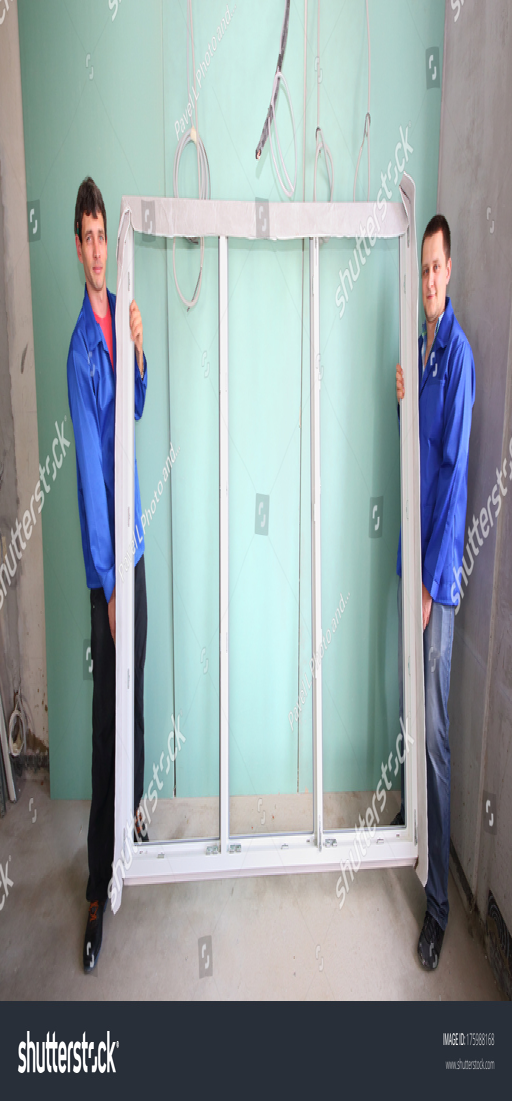
men holding new window frame in a room under renovation